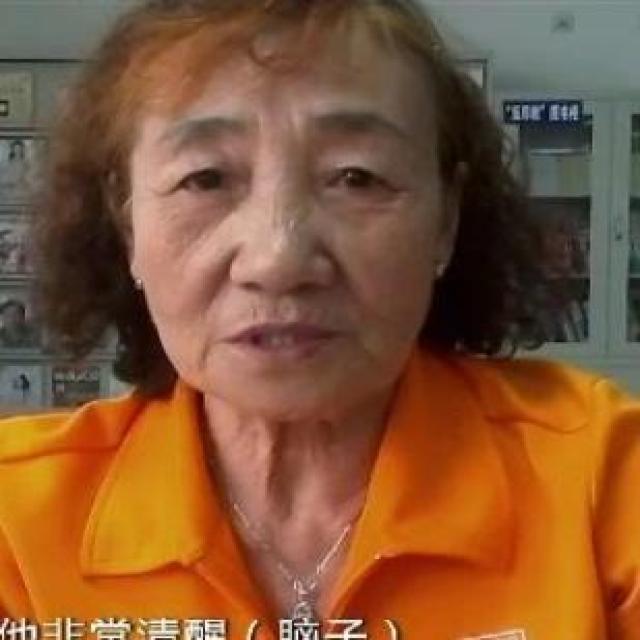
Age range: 65+